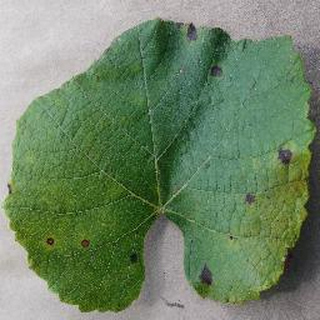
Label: grape_leaf_blight